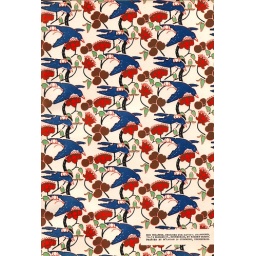
D S Crawford's of Edinburgh - box wrapping paper designed by Robert Burns - 1924